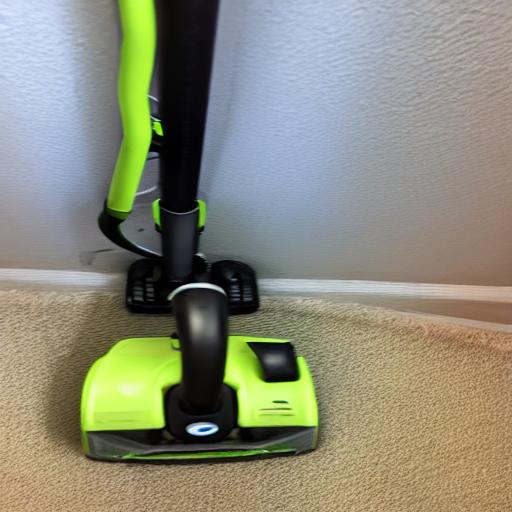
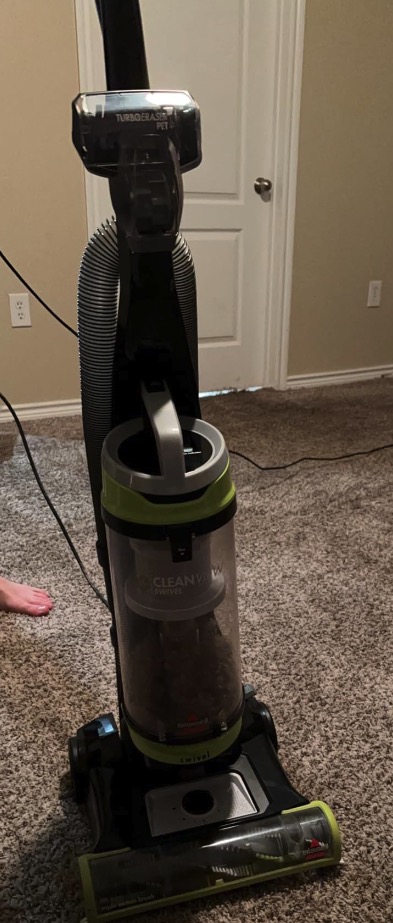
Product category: items_vacuum
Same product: no